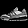
Label: Sneaker